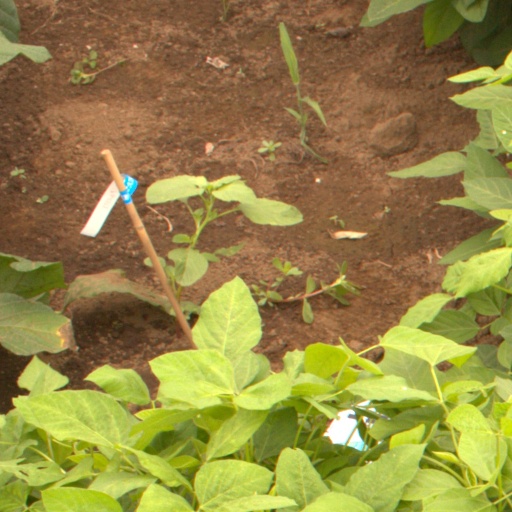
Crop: soybean